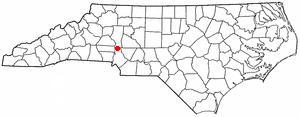
Cornelius est une ville dans le comté de Mecklenburg en Caroline du Nord aux États-Unis. La population au recensement de 2010 était de 24 866 habitants.